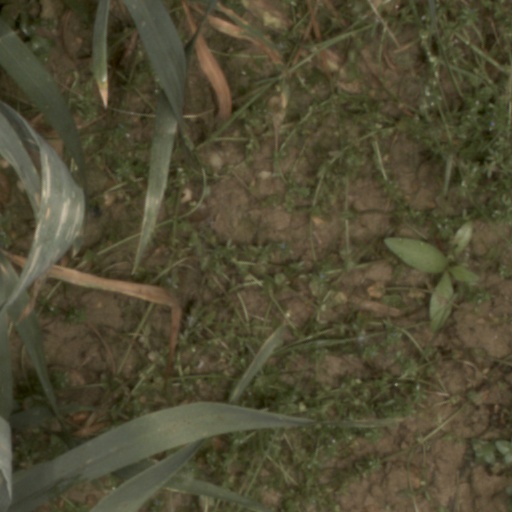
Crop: wheat